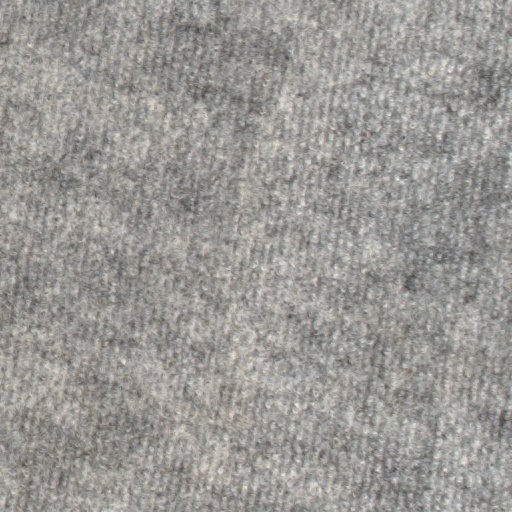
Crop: wheat